Agnolotti pavesi

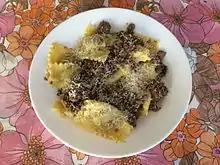
A plate of dry "agnolotti pavesi", with a Pavese stew-based sauce

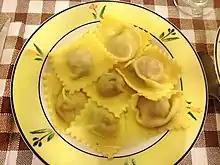
A plate of "agnolotti pavesi" in goose broth

Agnolotti pavesi are prepared by immersion in boiling water. "Agnolotti pavesi" can be served dry, with a sauce based on Pavese stew, or in goose broth. In both cases they may be topped with Parmesan cheese, but no cheese is contained within "agnolotti pavesi".